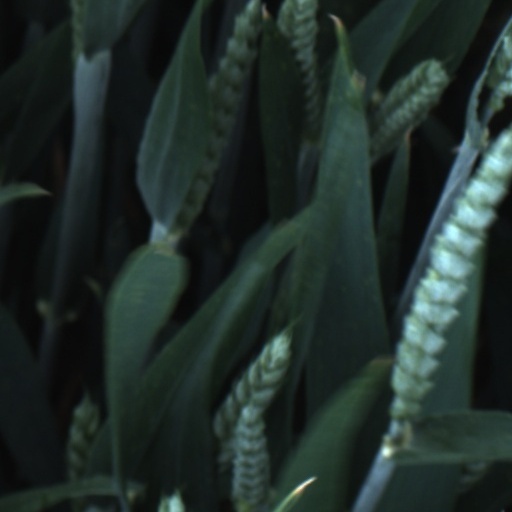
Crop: wheat